Eliezer Smoli

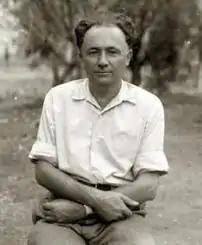
Smoli as a teacher in Nesher, 1929

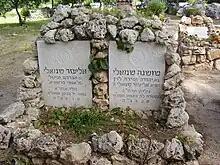
Graves of Eliezer Smoli and his wife Shoshana in Kiryat Tivon

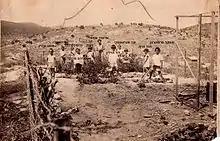
Smoli as a teacher in Nesher, 1929

Eliezer Smoli was born in the Volhynia region of western Ukraine (then in the Russian Empire). He began writing at the age of ten, After immigrating to British-ruled Palestine in 1920, he founded a labor movement school for workers' children in Nesher.